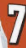
Number: 7